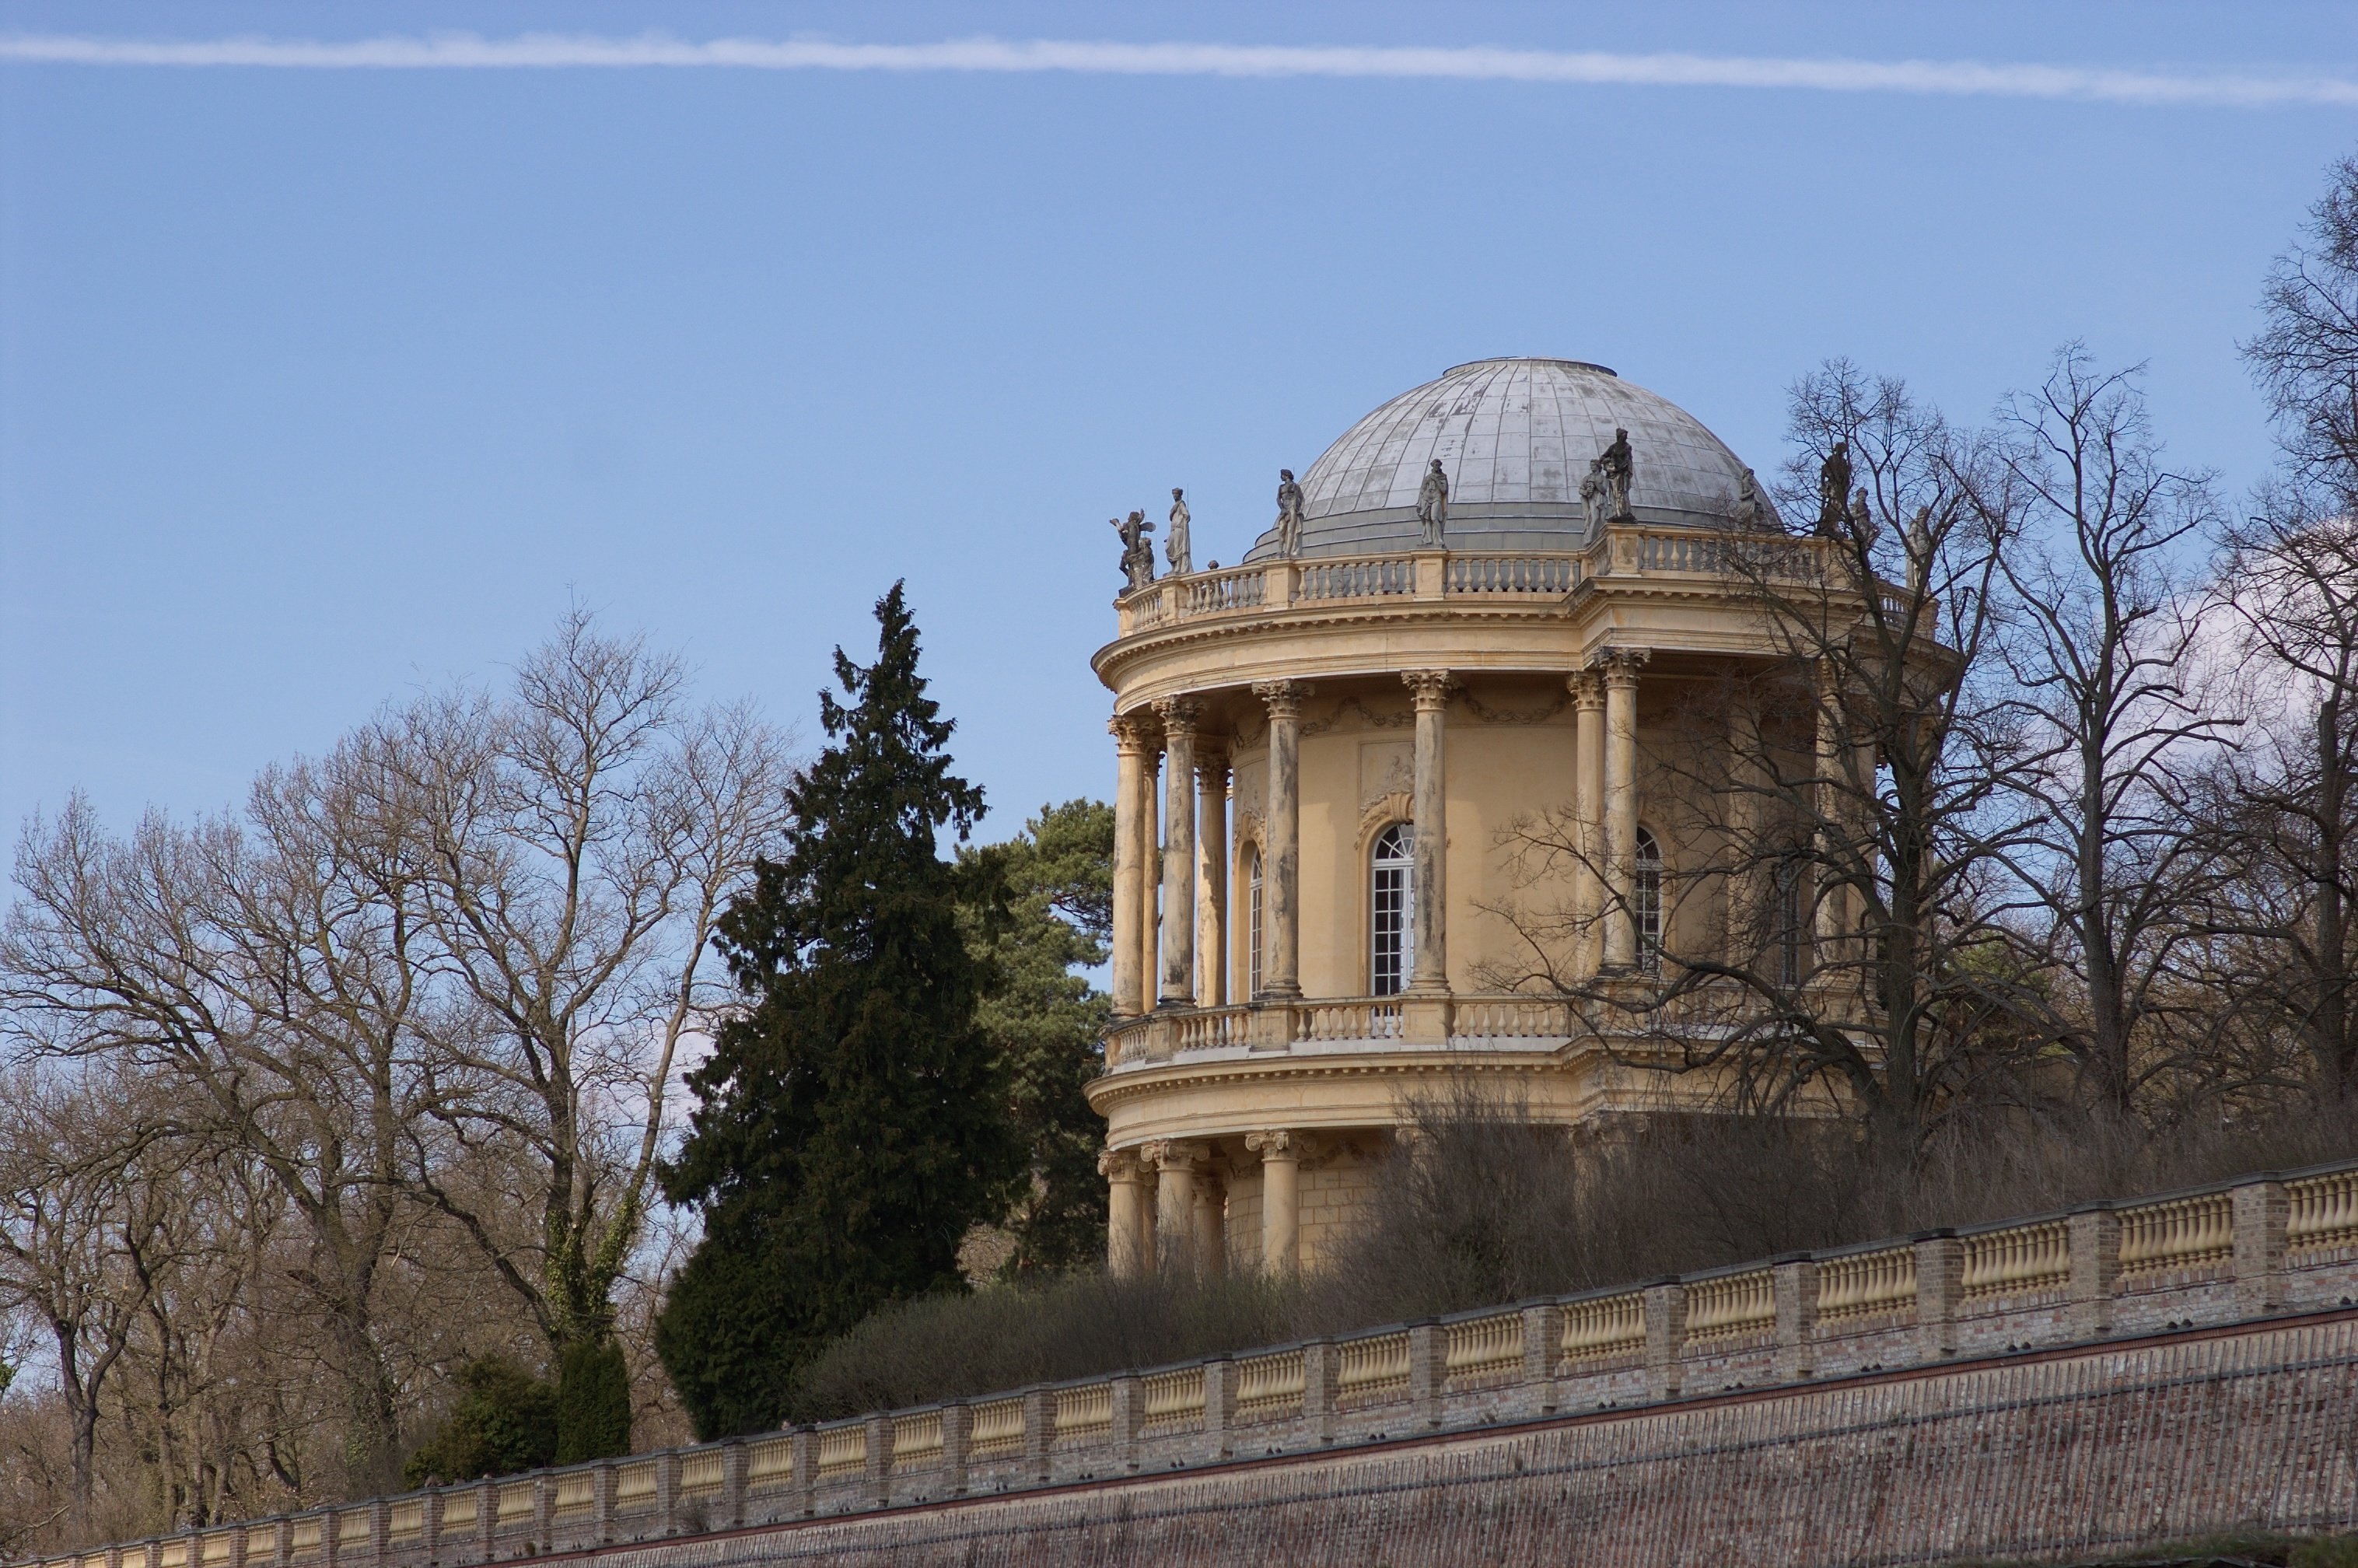
building, tower, landmark, place of worship, rawtherapee, germany, deutschland, walimex, samyang, pentax, 85mm, belvedere, potsdam, brandenburg, lenstagged, steffenzahn, k100d, justpentax, iamflickr, 85mmf14, walimex85mm, walimexpro8514if, klausberg, ancient history